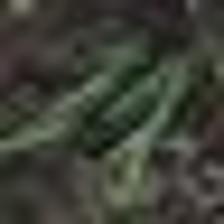
Label: clustered